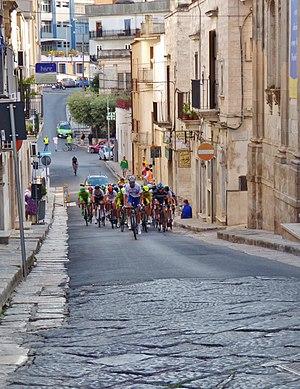
La Coppa Messapica est une course cycliste italienne disputée à Ceglie Messapica, dans la région des Pouilles. Créée en 1952, cette compétition est inscrite au calendrier de la Fédération cycliste italienne en catégorie 1.19. Elle est réservée aux coureurs espoirs et amateurs.